The Man Who Could Talk to Kids

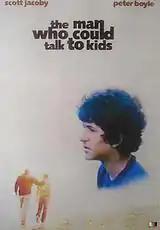

The Man Who Could Talk to Kids is a 1973 American made-for-television drama film directed by Donald Wrye. It was originally broadcast on ABC on October 17, 1973.